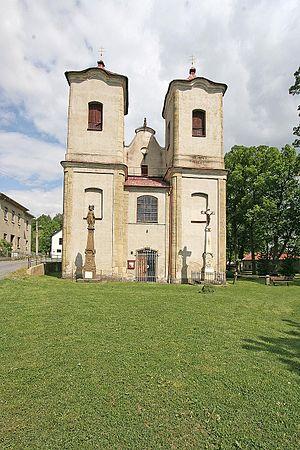
Bělá nad Svitavou est une commune du district de Svitavy, dans la région de Pardubice, en République tchèque. Sa population s'élevait à 521 habitants en 2017.